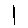
Label: 1